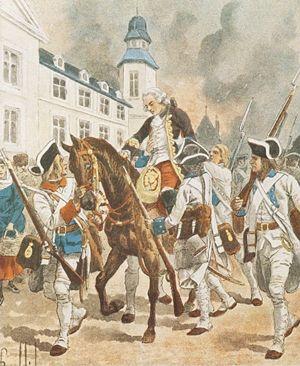
Cet article traite des événements qui se sont produits durant l'année 1759 au Canada.
Le Québec est une province du Canada. Sa capitale est Québec et sa métropole est Montréal. La langue officielle de cette province est le français.